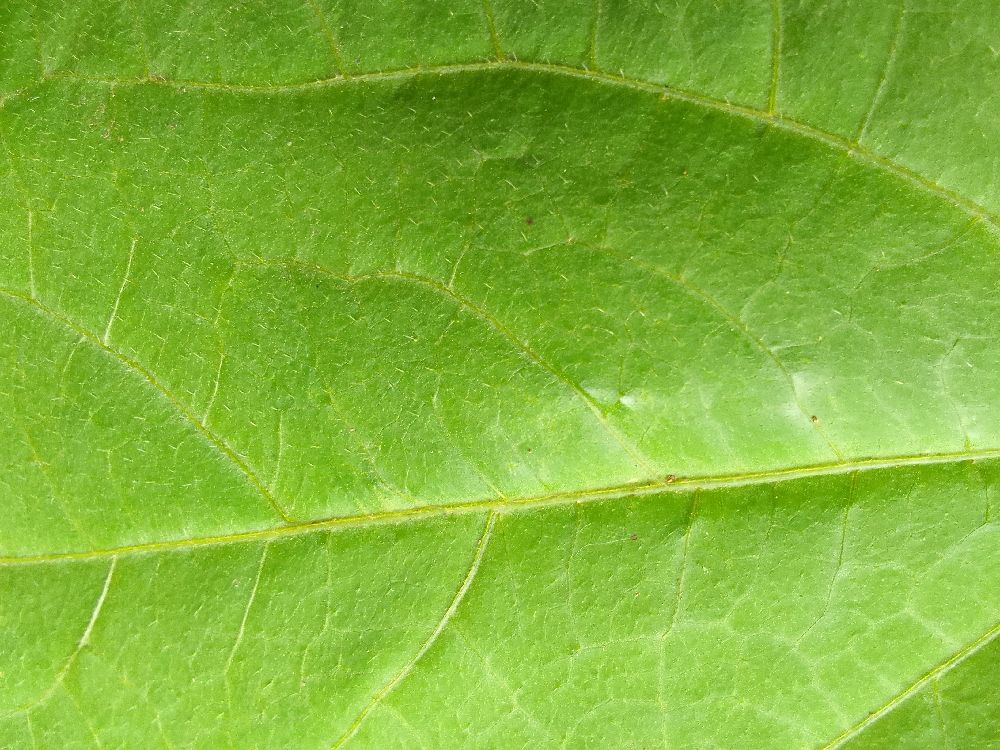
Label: healthy